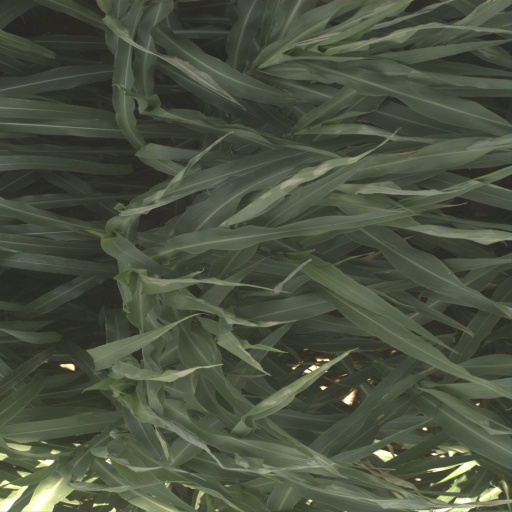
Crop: sorghum